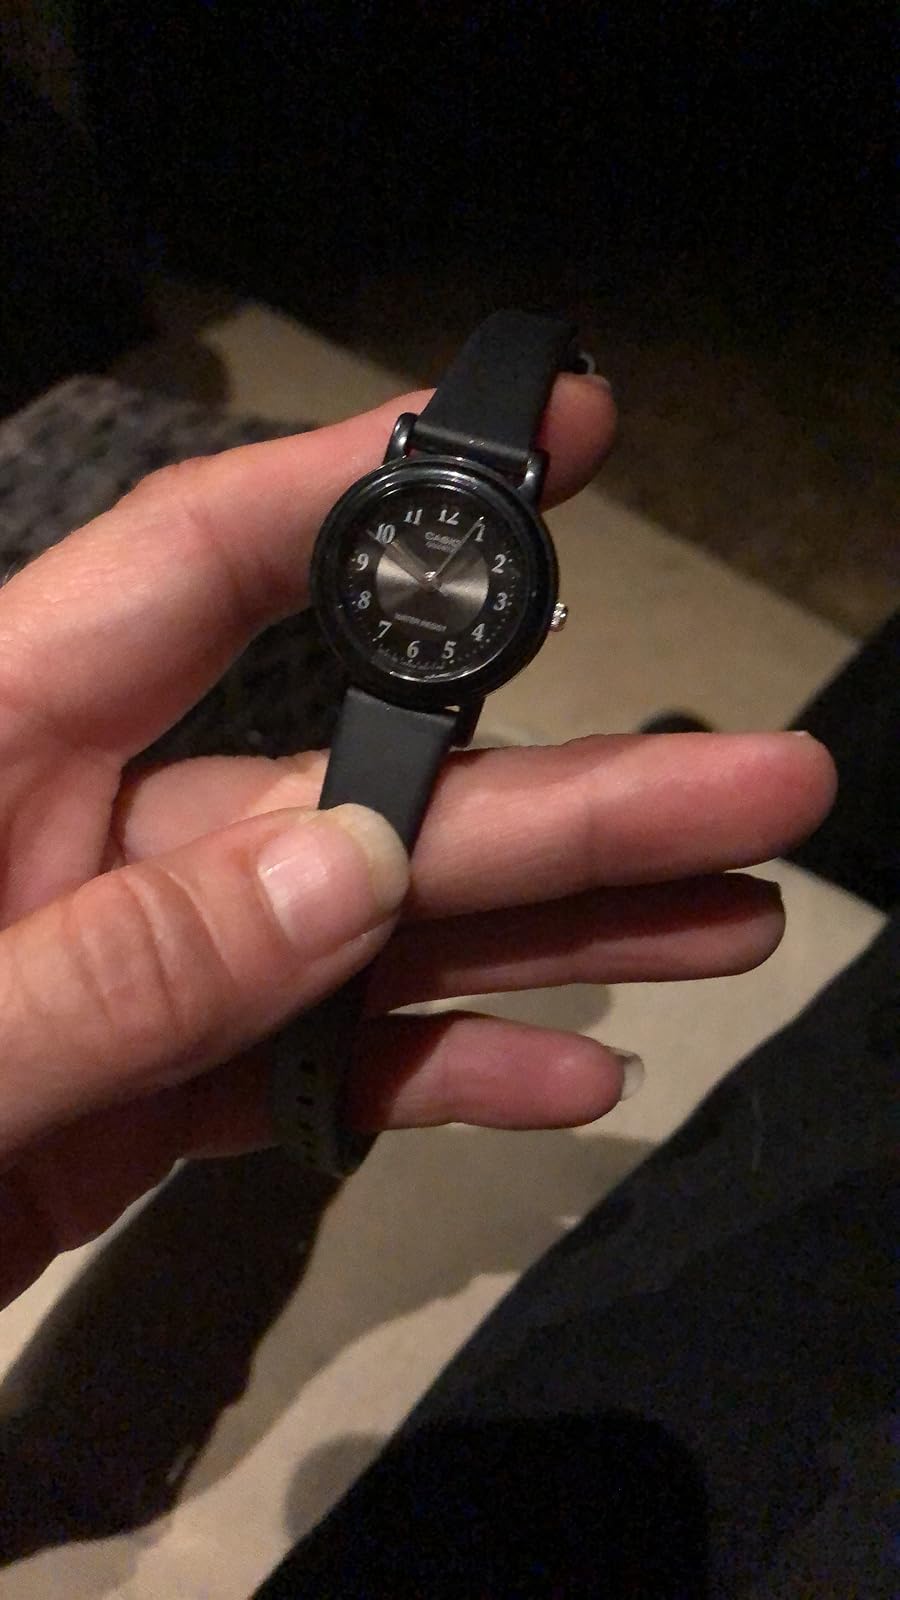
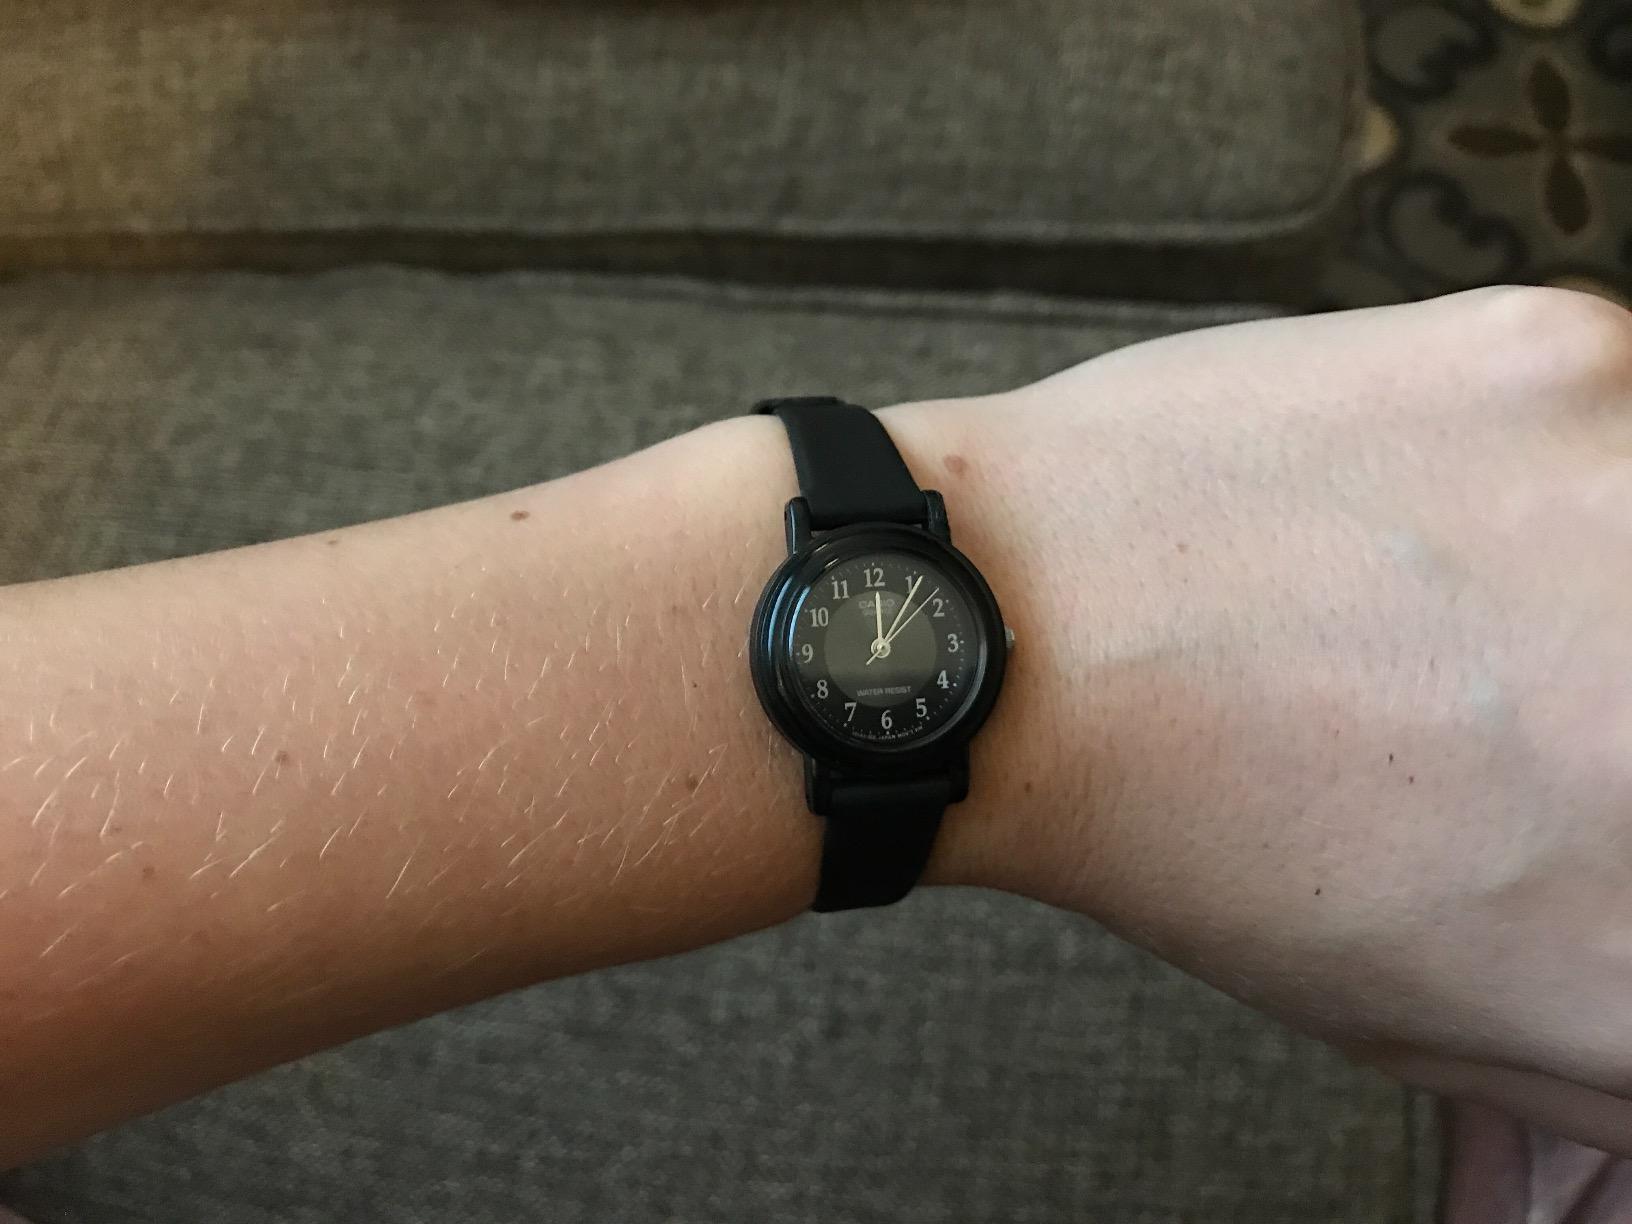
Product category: accessories_watch
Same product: yes